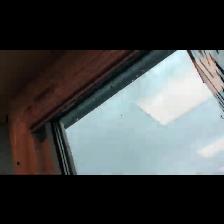
Label: NonHuman